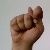
The image shows a hand gesture representing the letter 'T' in Indian Sign Language.